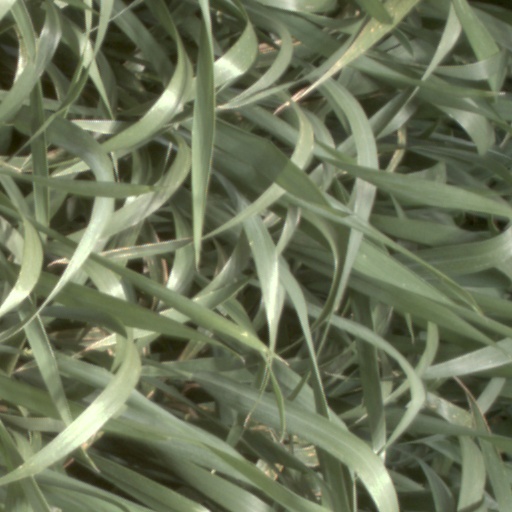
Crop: wheat